Tonnochy Road

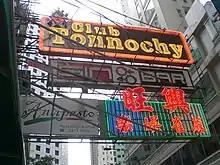
Club Tonnochy in June 2008

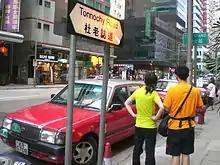
Tonnochy Road in June 2008

Tonnochy Road is a street in Wan Chai on the Hong Kong Island of Hong Kong. It runs from Hennessy Road, across Lockhart Road, Jaffe Road, Gloucester Road, to Hung Hing Road near Victoria Harbour. The wide Gloucester Road divides Tonnochy Road into a north and a south sections. Gloucester Road has a flyover to turn into the road at the north.